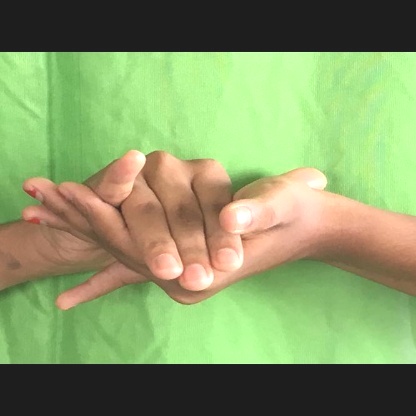
Mudra: Kurma